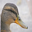
Label: bird